Nez Perce

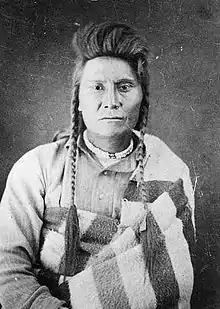
Chief Joseph, 1877

The Nez Perce were one of the tribal nations at the Walla Walla Council (1855) (along with the Cayuse, Umatilla, Walla Walla, and Yakama), which signed the Treaty of Walla Walla.